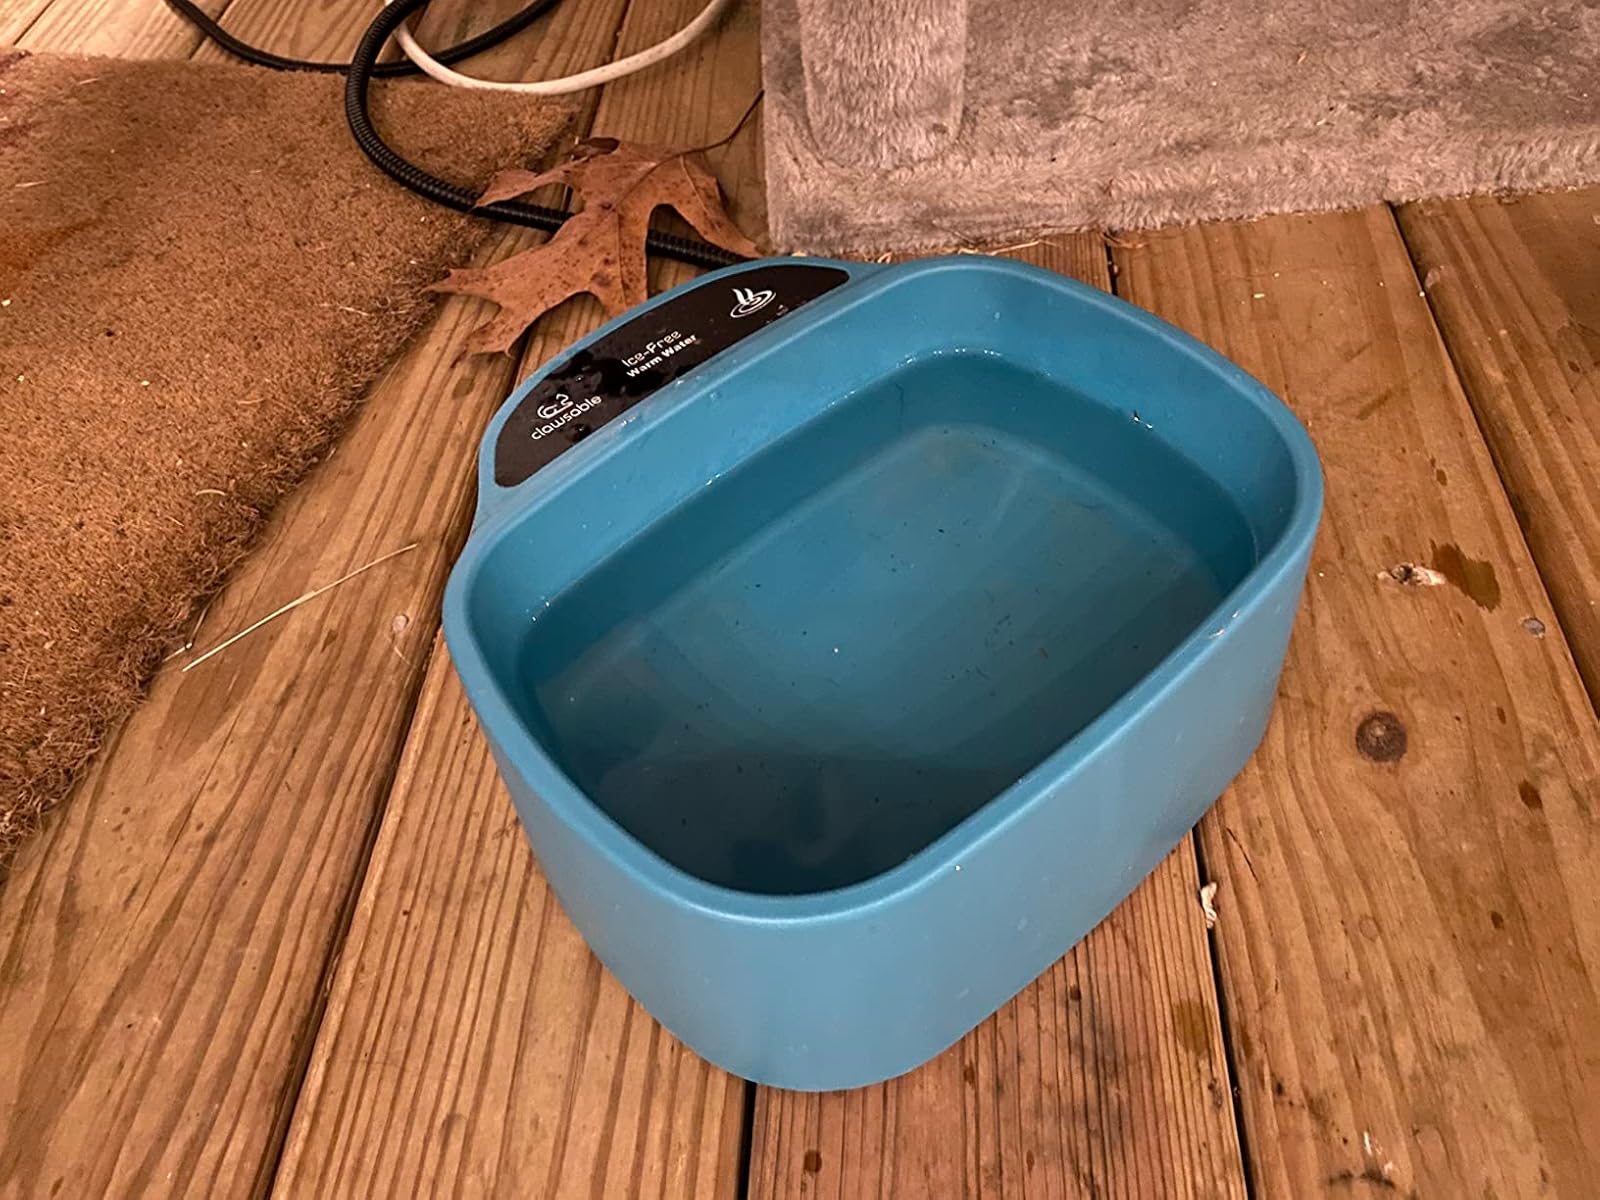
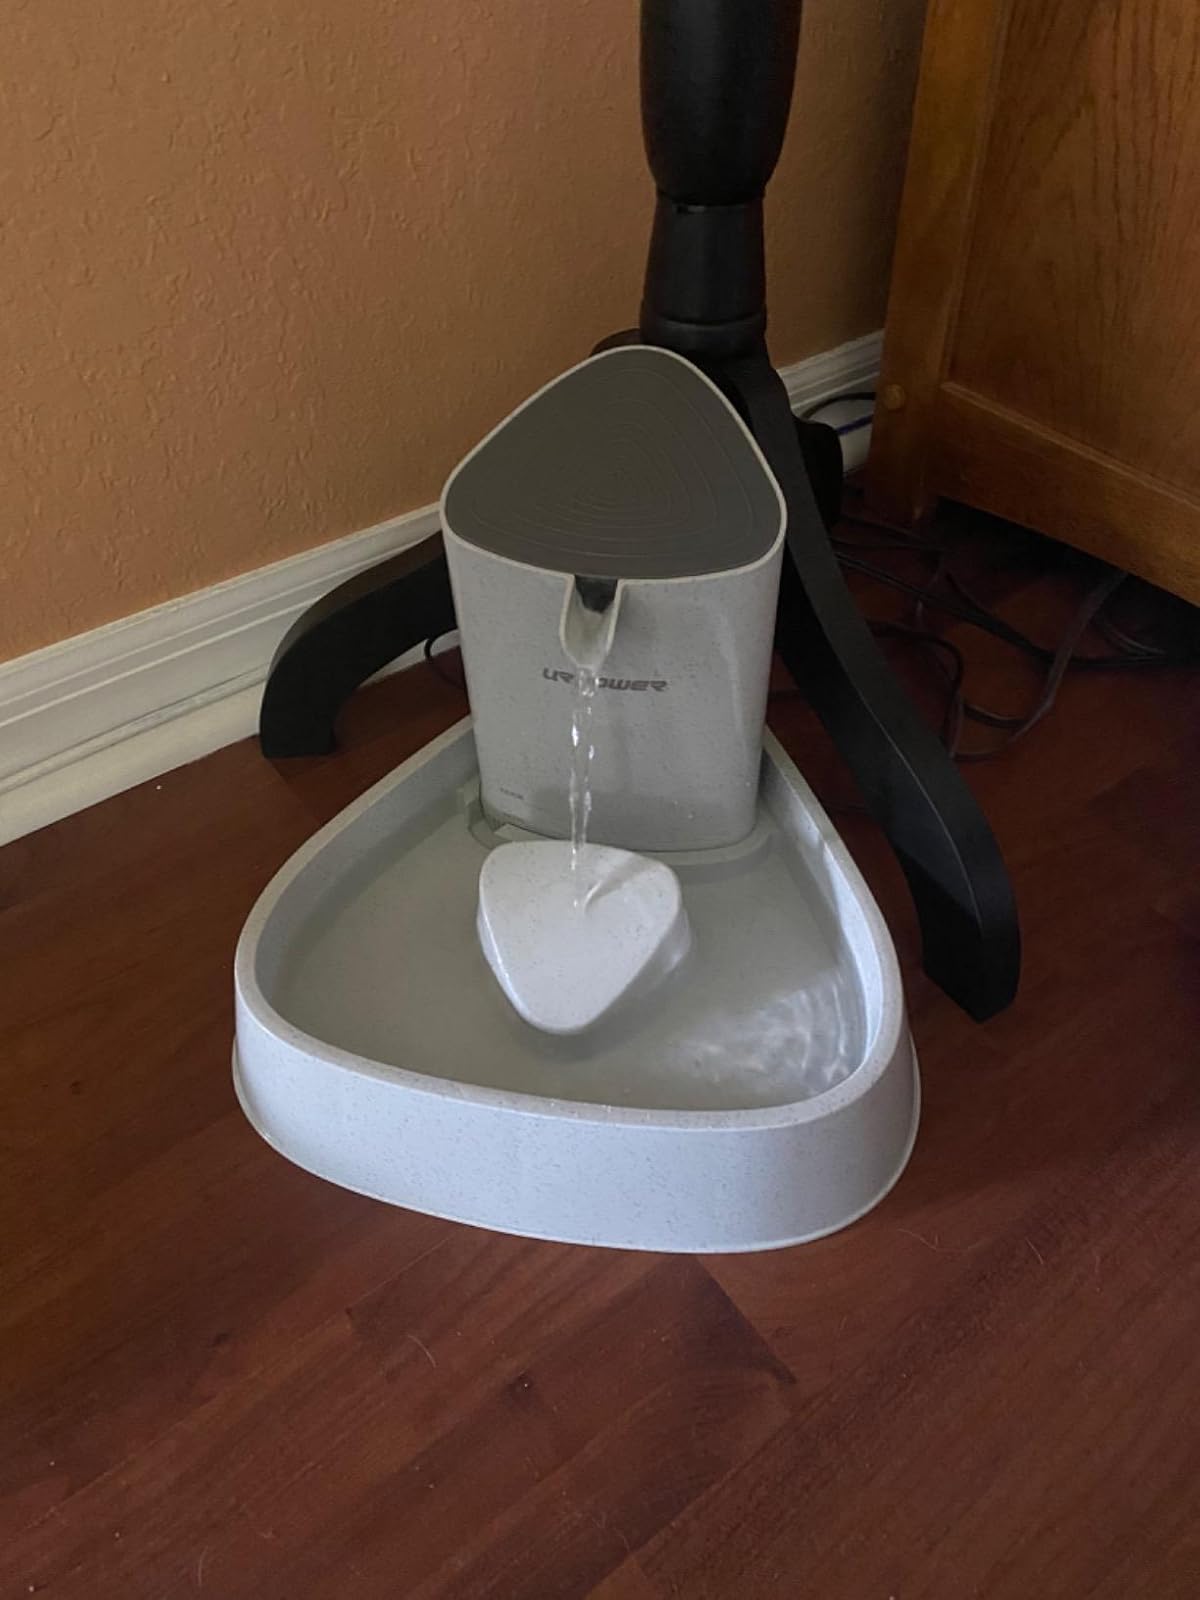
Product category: items_bowl
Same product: no